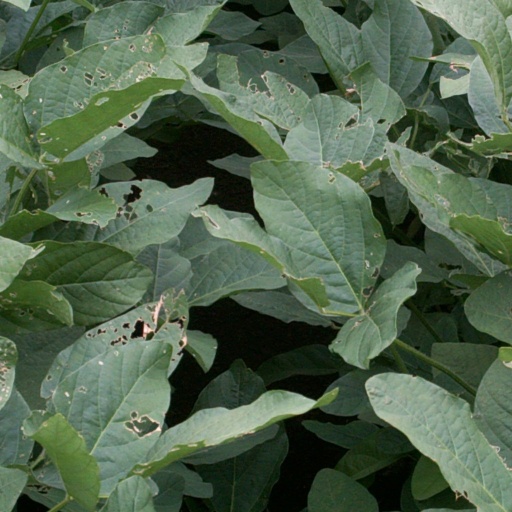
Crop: soybean